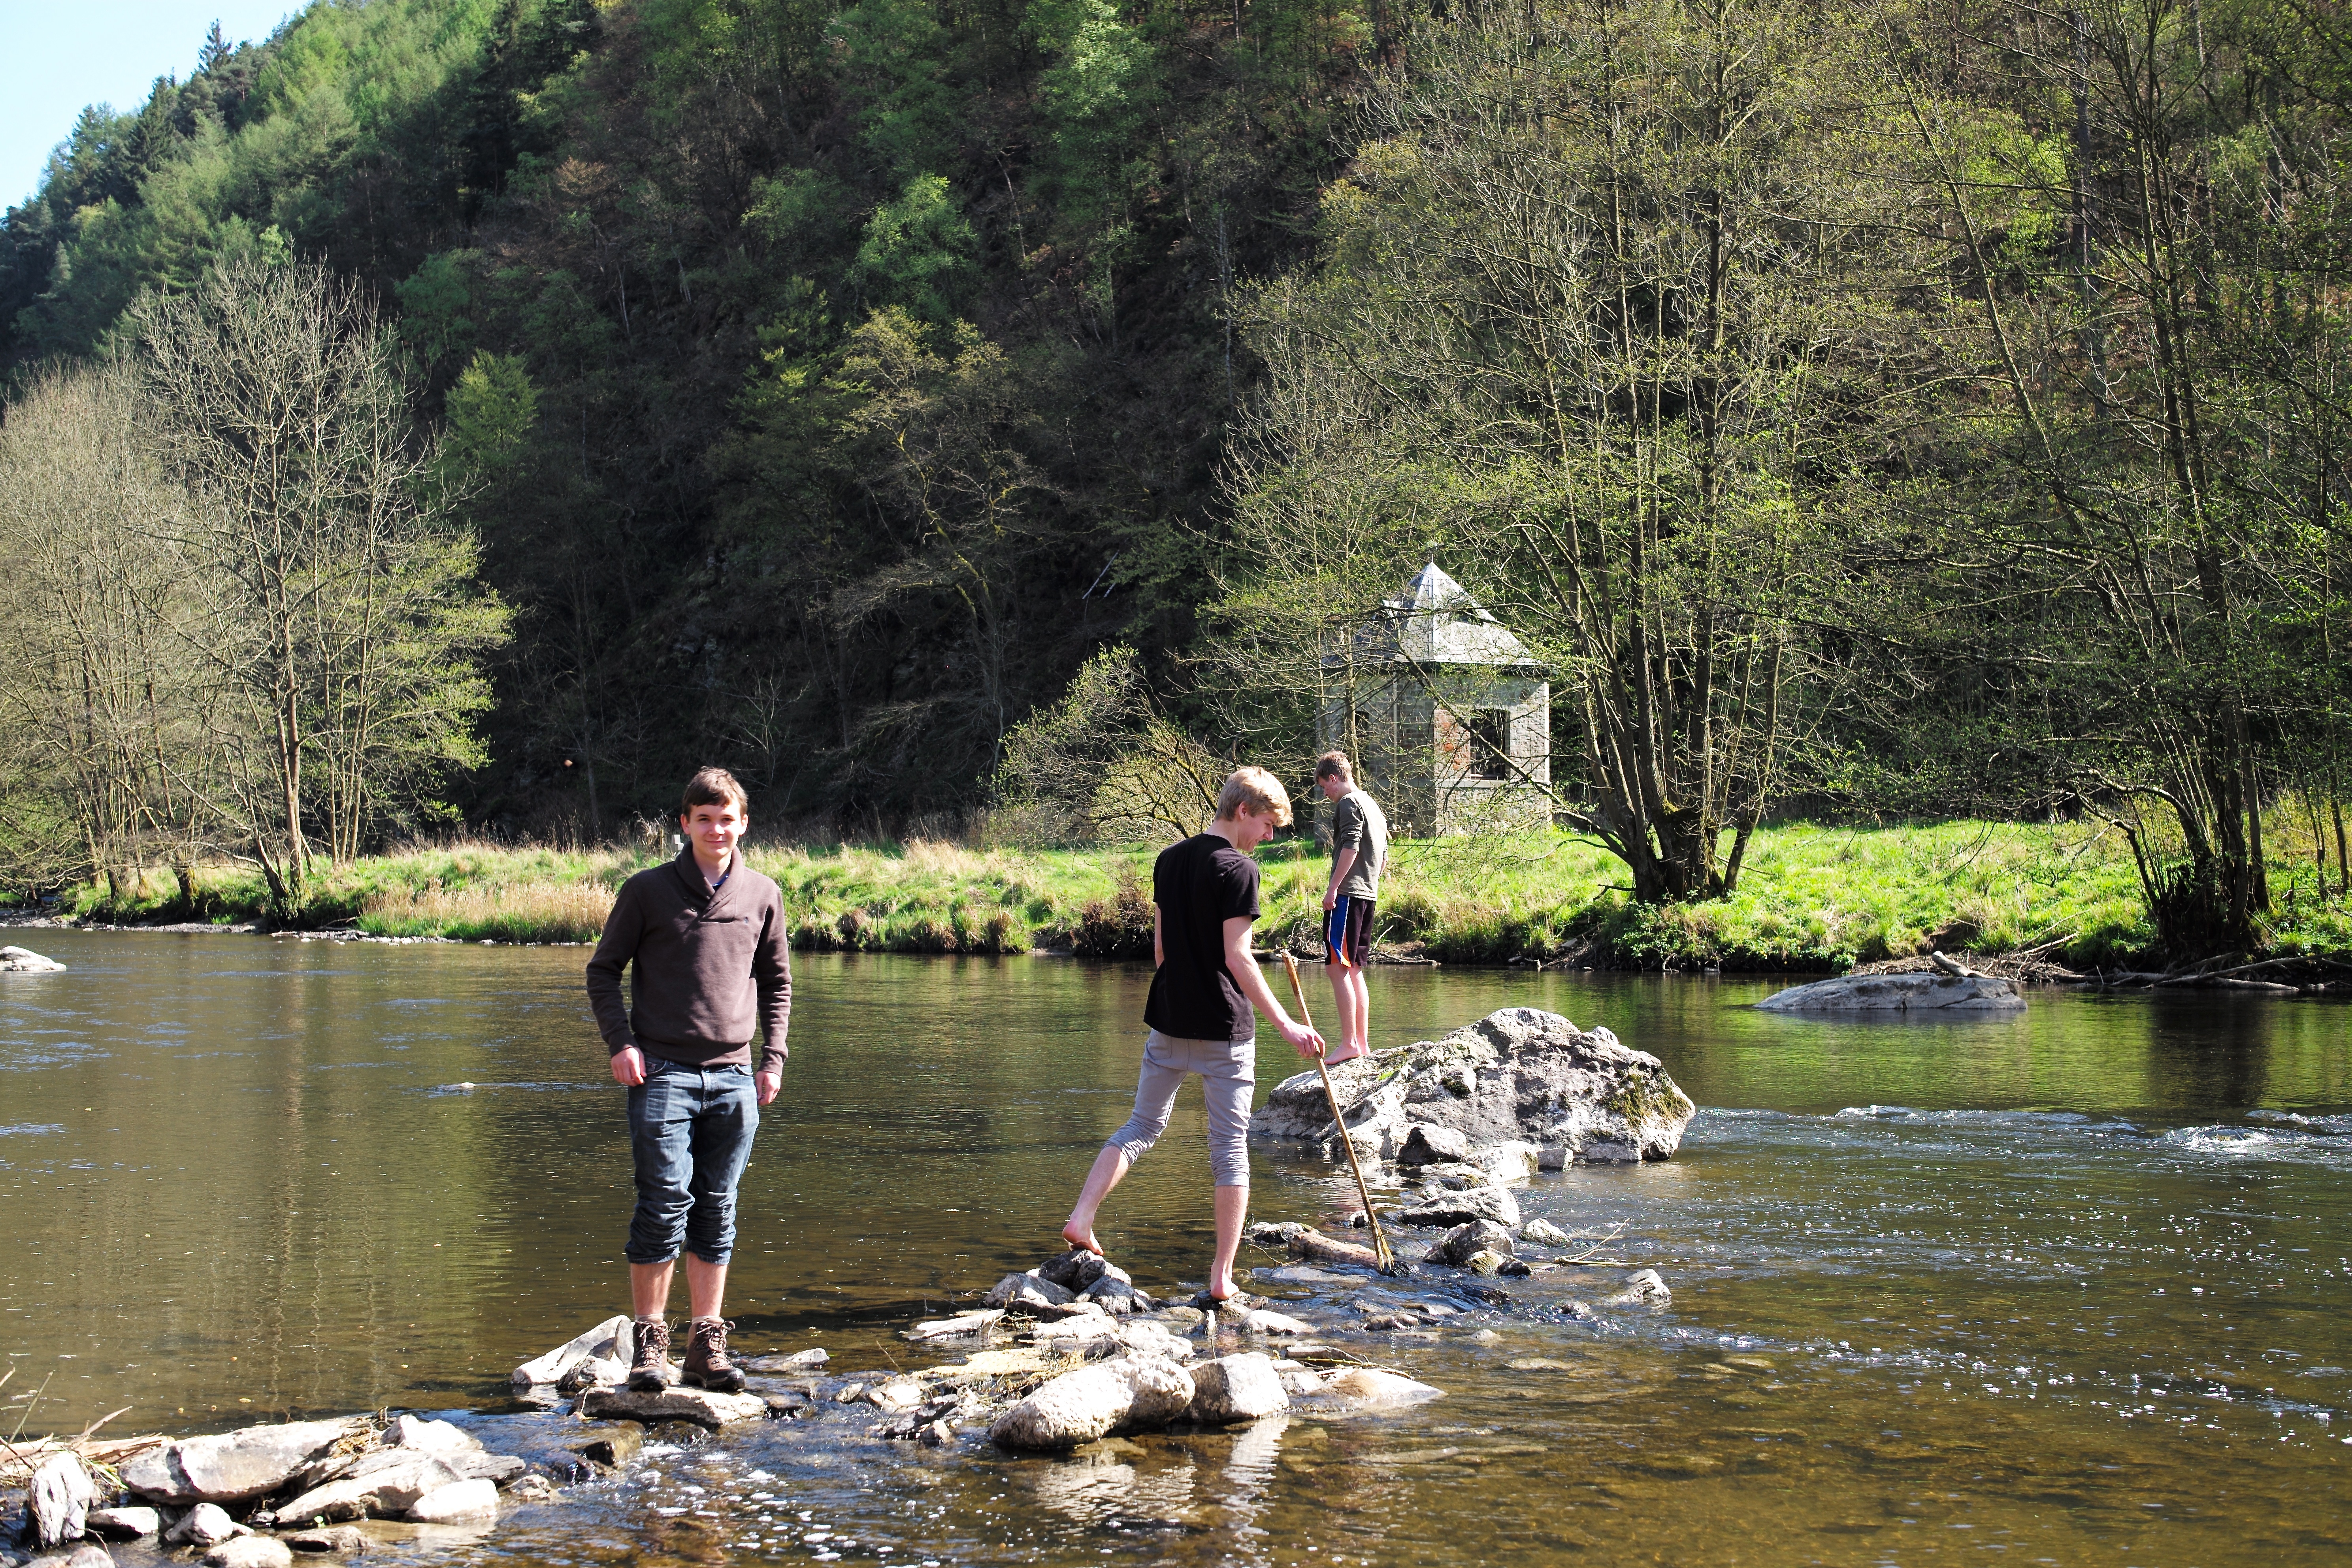
water, nature, wilderness, hiking, lake, river, travel, pond, europe, stream, spring, body of water, belgium, leica, ardennes, stoumont, ambleve, water feature, fish pond, recreational fishing